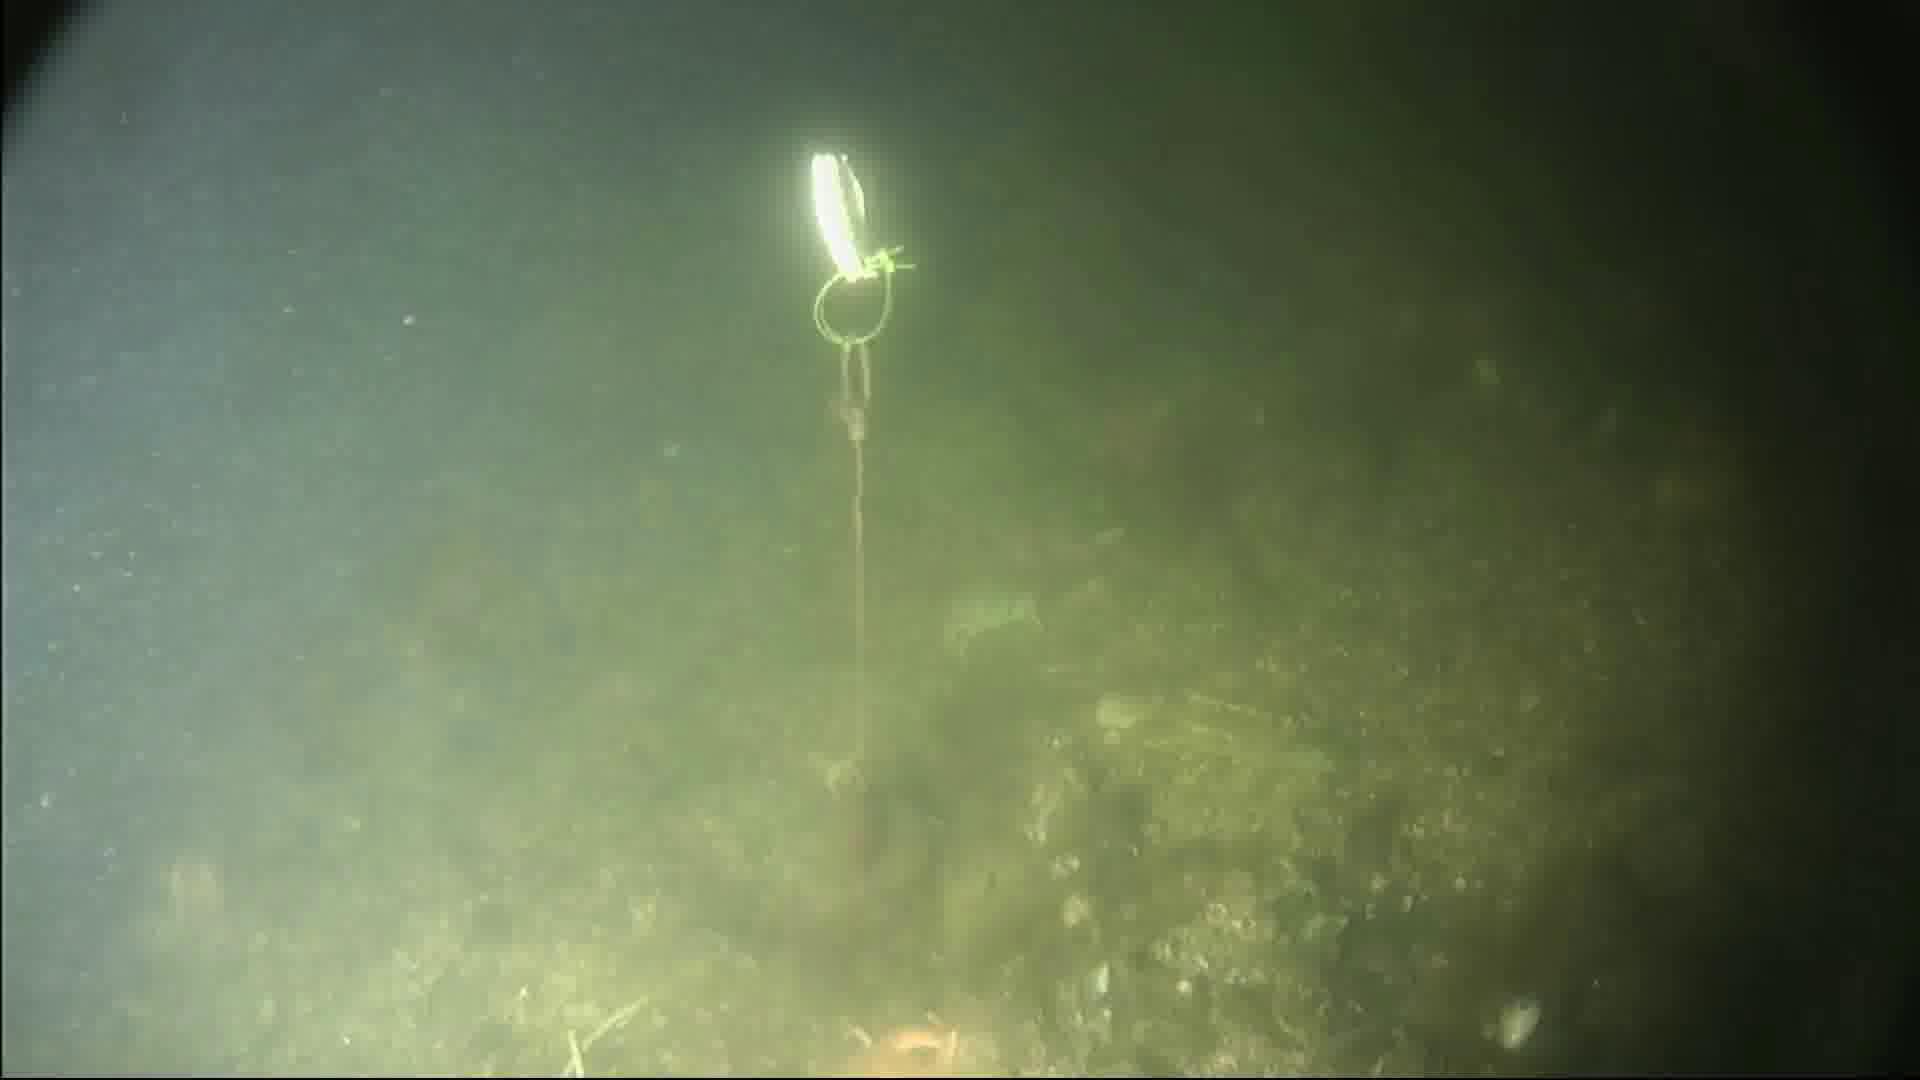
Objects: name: starfish
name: crab